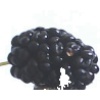
Label: Mulberry 1